Hans von Bartels

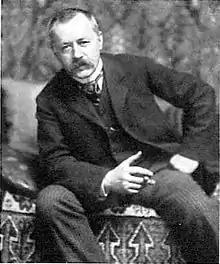
Hans von Bartels

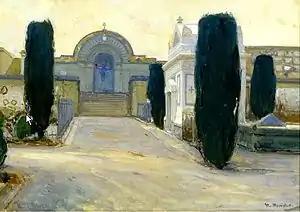
The Cemetery from the Basilica di San Miniato al Monte

He was born in Hamburg, the son of Dr N. F. F. von Bartels, a Russian government official. He studied first under the marine painter R. Hardorff in Hamburg, then under C. Schweitzer in Düsseldorf and Carl Oesterley in Hamburg, and finally at the Berlin School of Art. After travelling extensively, especially in Italy, he settled in Munich in 1885 and was appointed professor of painting in 1891. He died in Munich.